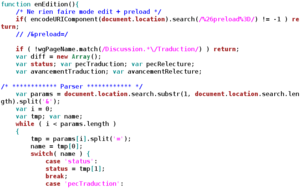
Exemple d'un code source écrit en javascript (coloration de gvim).
Un langage de programmation est une notation conventionnelle destinée à formuler des algorithmes et produire des programmes informatiques qui les appliquent. D'une manière similaire à une langue naturelle, un langage de programmation est composé d'un alphabet, d'un vocabulaire, de règles de grammaire et de significations.